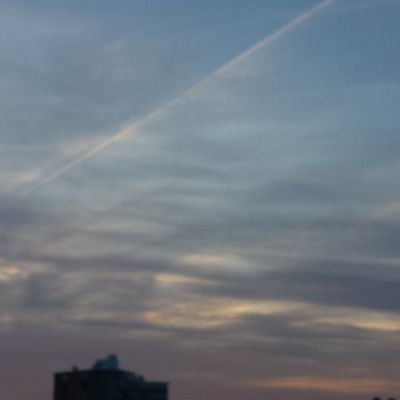
Cloud type: Contrail (Ct)